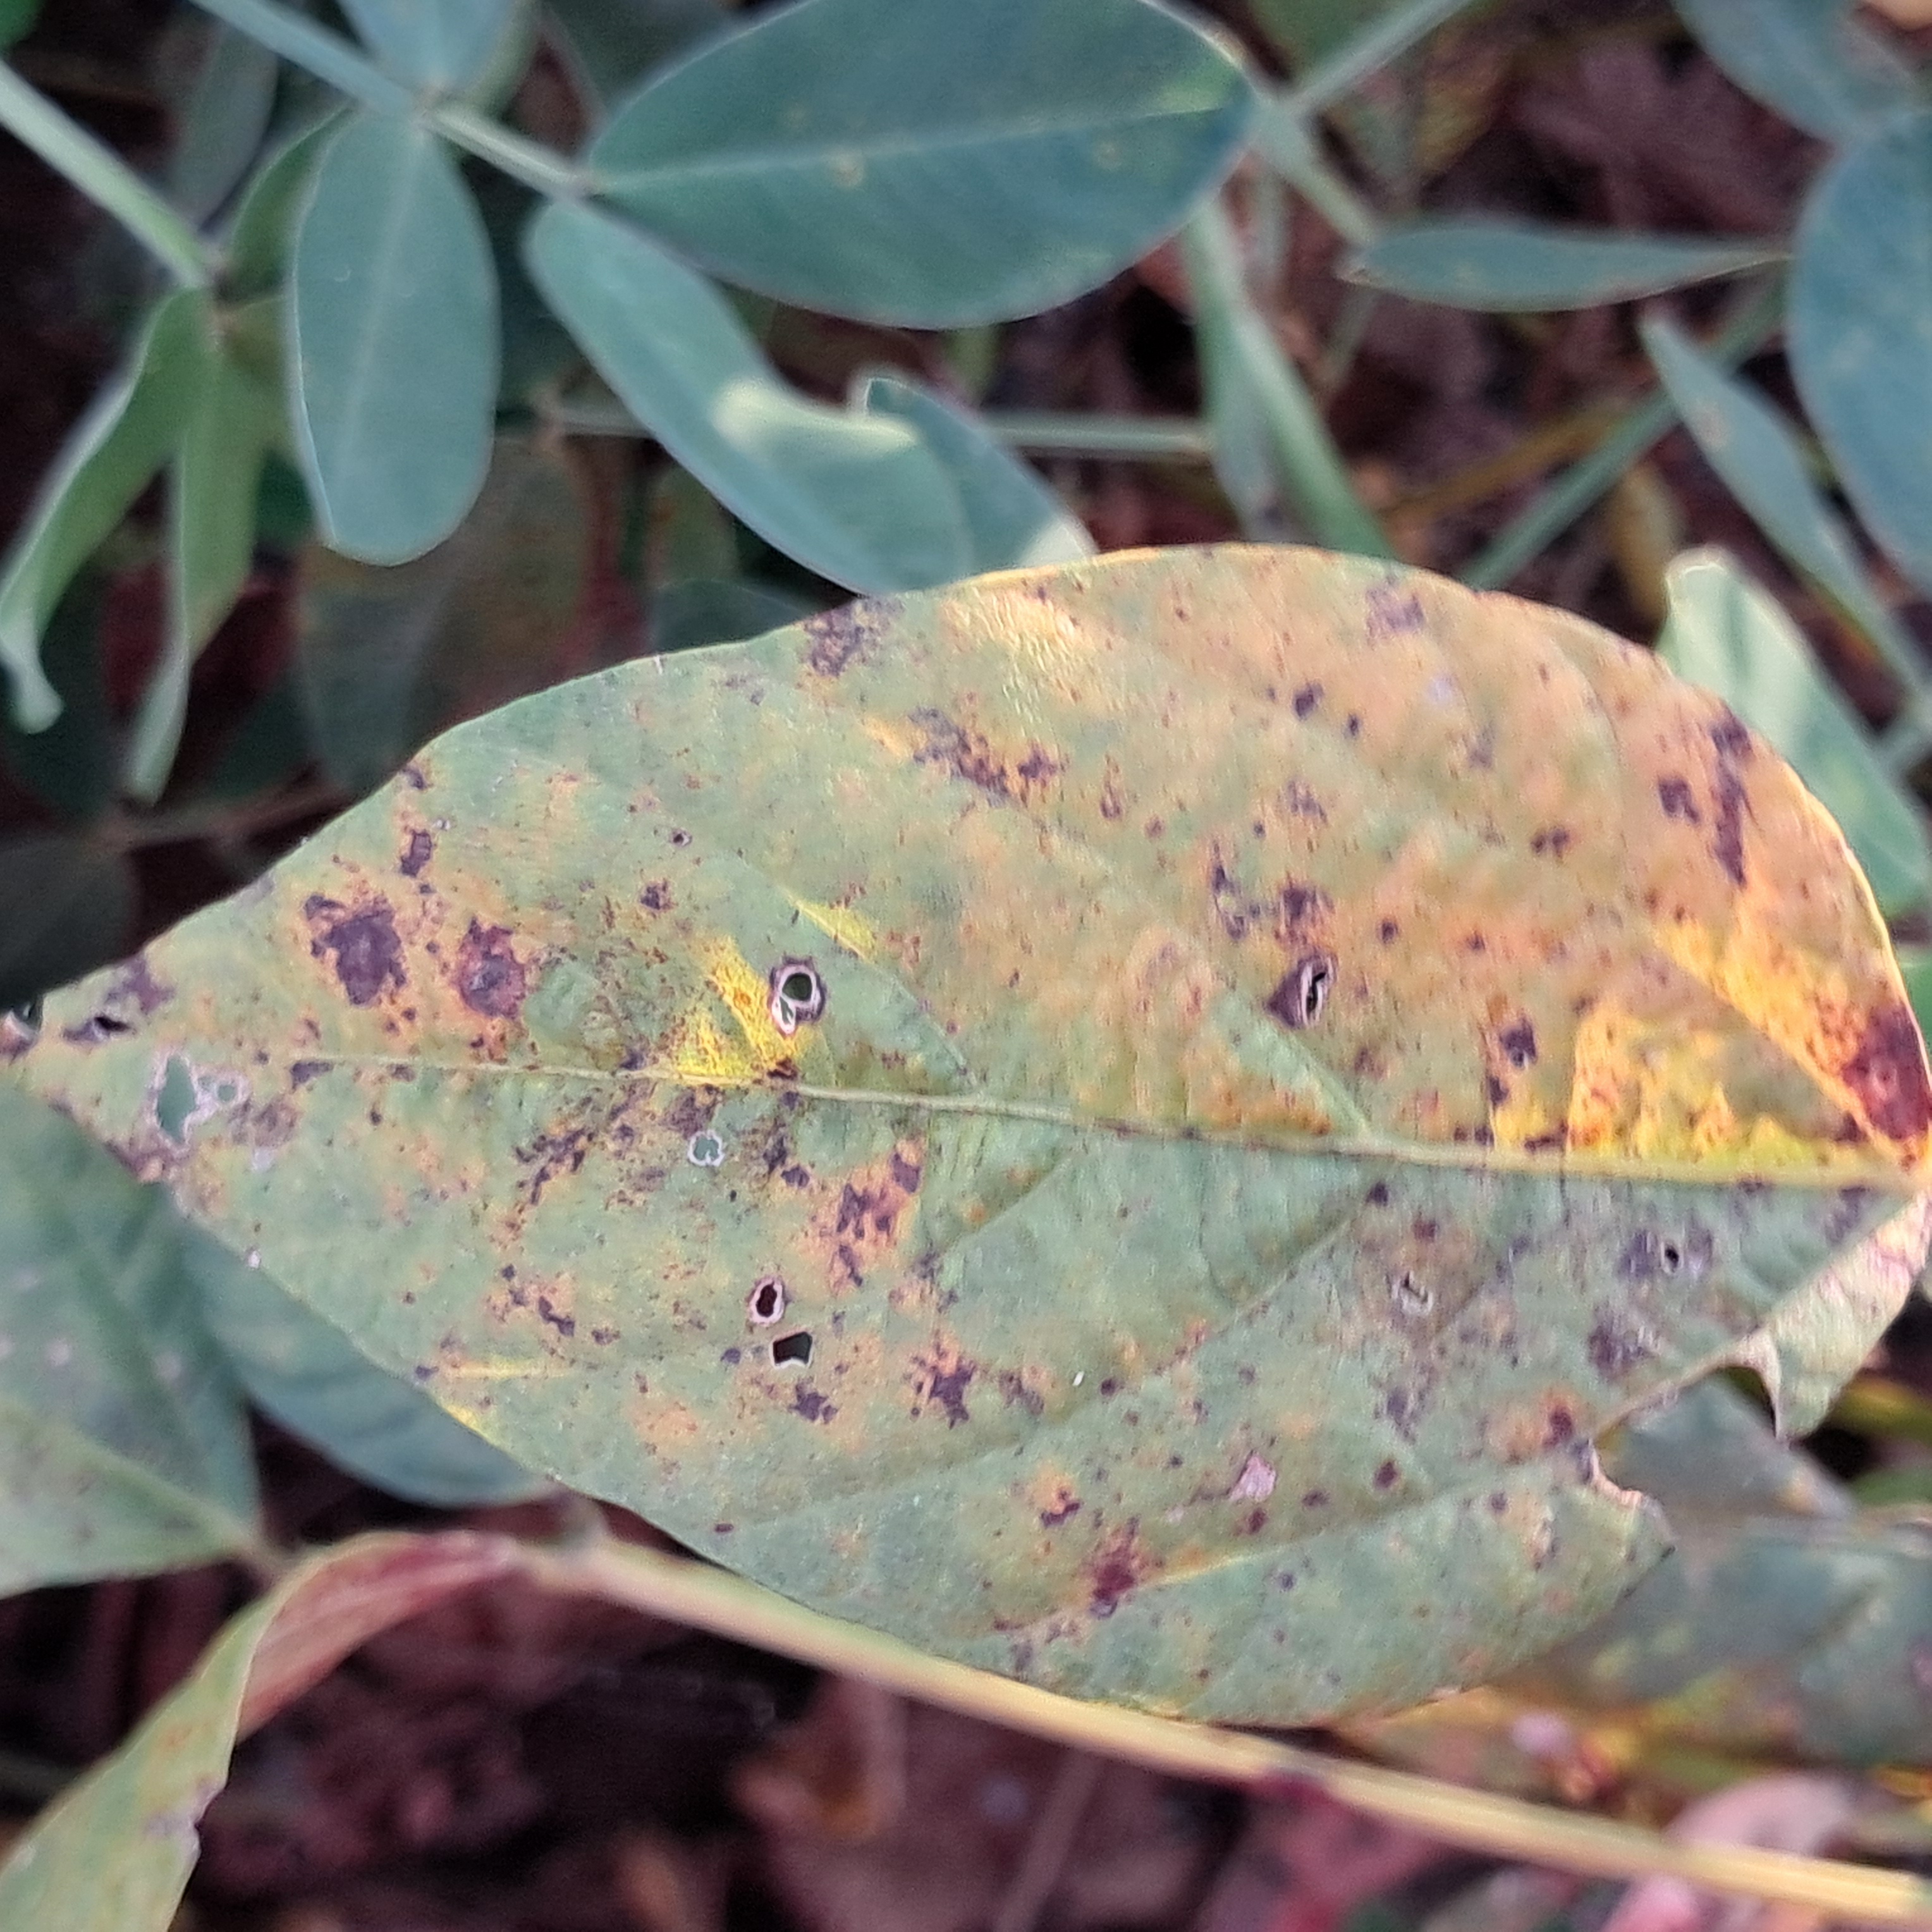
Label: Rust